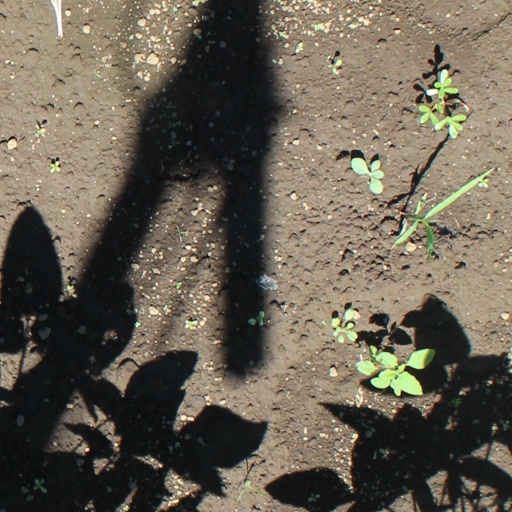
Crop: soybean